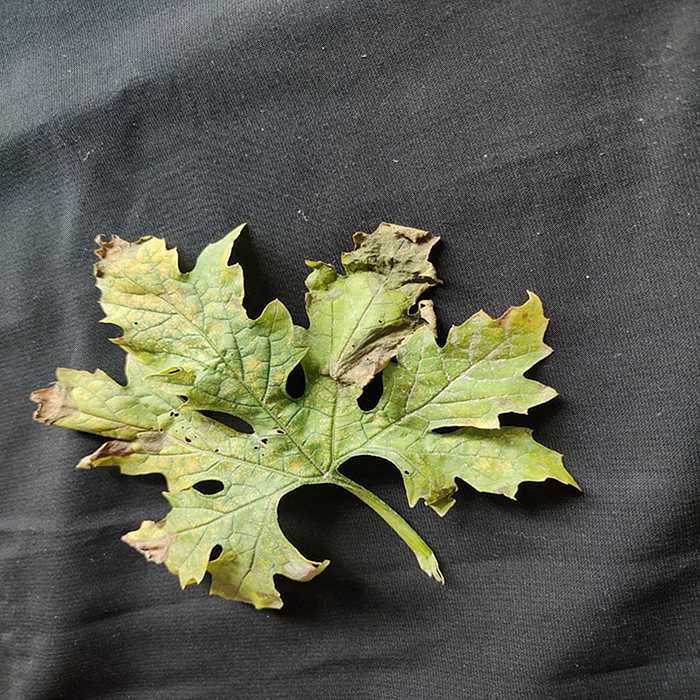
Plant: Bitter Gourd
Label: Mosaic virus